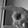
ASL letter: P